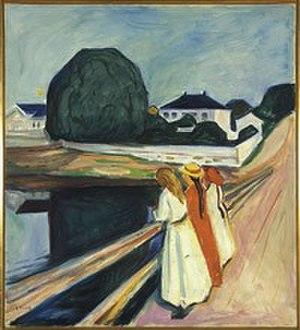
Les jeunes filles sur le pont, 1927, actuellement au musée Munch à Oslo en Norvège
Jeunes Filles sur un pont est un tableau expressionniste du peintre norvégien Edvard Munch, réalisé en 1901.